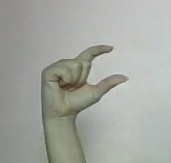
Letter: dal